1st West Virginia Cavalry Regiment

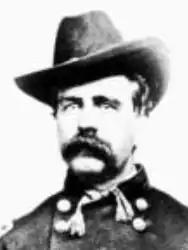
old picture of civil war officer

Beginning in December, the regiment became part of the Department of West Virginia, but was unassigned. Near the end of January 1864, the regiment returned to Wheeling. They stayed at Camp Willey on Wheeling Island for a few days before going to their homes for a 30-day furlough. About 500 men re-enlisted. A reception to honor the regiment was held in Wheeling on February 3. The local newspaper called them "The Heroes of 70 Engagements". The regiment left Wheeling during mid-March, departing on the B&O Railroad. They became part of the 2nd Brigade, Second Cavalry Division, in the Army of West Virginia. They patrolled West Virginia for the next six weeks, but did not see any significant action.